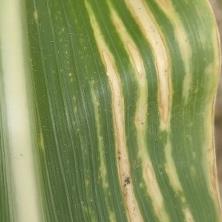
Crop: Maize
Condition: stripe-d